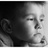
Emotion: sad